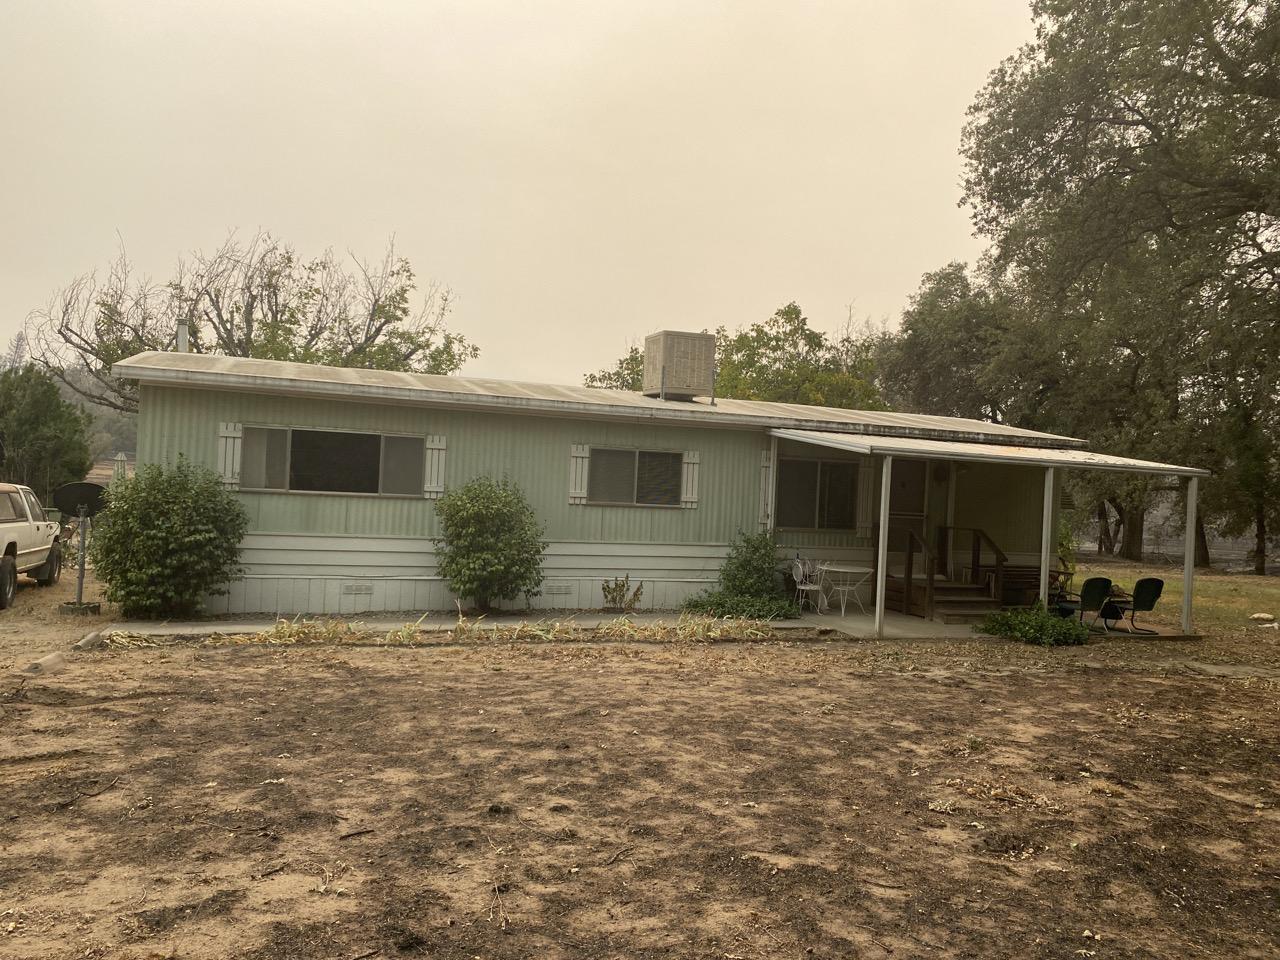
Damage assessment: no_damage